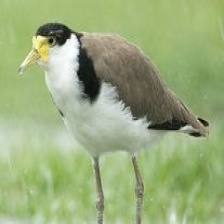
Species: MASKED LAPWING
Scientific name: VANELLUS MILES